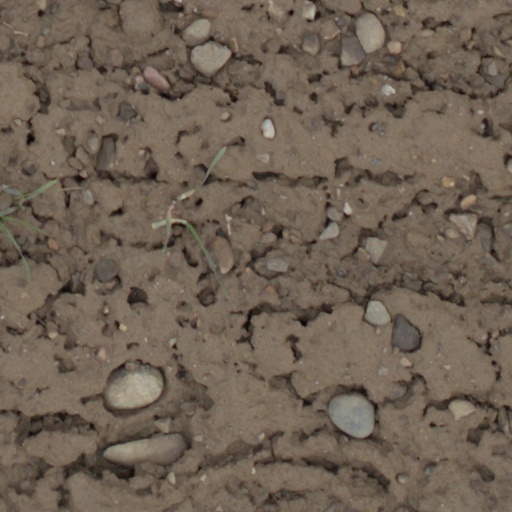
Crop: wheat